Kidskin

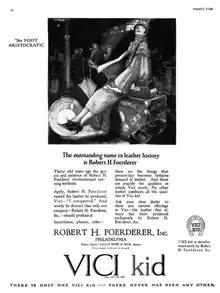
Vici kid advertisement in Vanity Fair, 1924

In 1916 it was noted that there were over sixty types of goatskin, distinguished by the tanning and finishing processes used. Some of these types are: